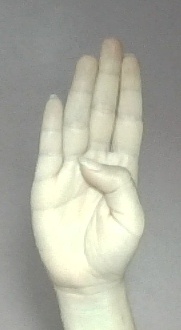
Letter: kaaf